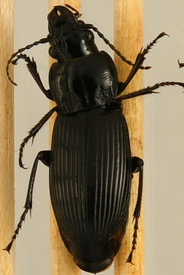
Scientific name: Pterostichus melanarius
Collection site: Steigerwaldt Land Services Site (STEI), plot STEI_002